North Abington station

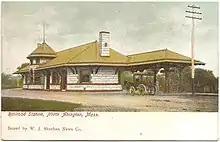
Early-20th-century postcard of the station

The single-story Richardsonian Romanesque granite-and-brownstone building was designed by Bradford Lee Gilbert and built in 1893 by the New York, New Haven and Hartford Railroad (NYNH&H). Construction on the building was begun immediately following the "North Abington Riot", in which railroad laborers and local townspeople fought over the town's right to allow a grade-level streetcar crossing over the NYNH&H track. The legal case over this issue set a precedent in state legal jurisprudence that a single Massachusetts Supreme Judicial Court justice was sufficient to render binding interpretations of the law.